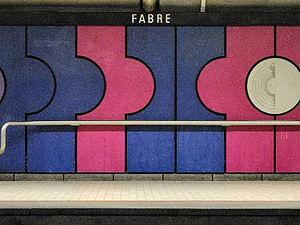
La ligne bleue est une des quatre lignes du métro de Montréal. Elle traverse les arrondissements Côte-des-Neiges–Notre-Dame-de-Grâce, Outremont et Villeray–Saint-Michel–Parc-Extension de la ville de Montréal selon une direction globale nord-est/sud-ouest. La ligne bleue relie la station Snowdon dans le quartier Côte-des-Neiges à la station terminus Saint-Michel, dans le quartier Saint-Michel et croise la ligne orange aux stations Snowdon et Jean-Talon.
L'art dans le métro de Montréal est présent sous la forme d'une centaine d'œuvres d'art permanentes installées à l’intérieur et aux abords des différentes stations. En 2016, le métro compte des œuvres distribuées dans 55 des 68 stations du réseau.